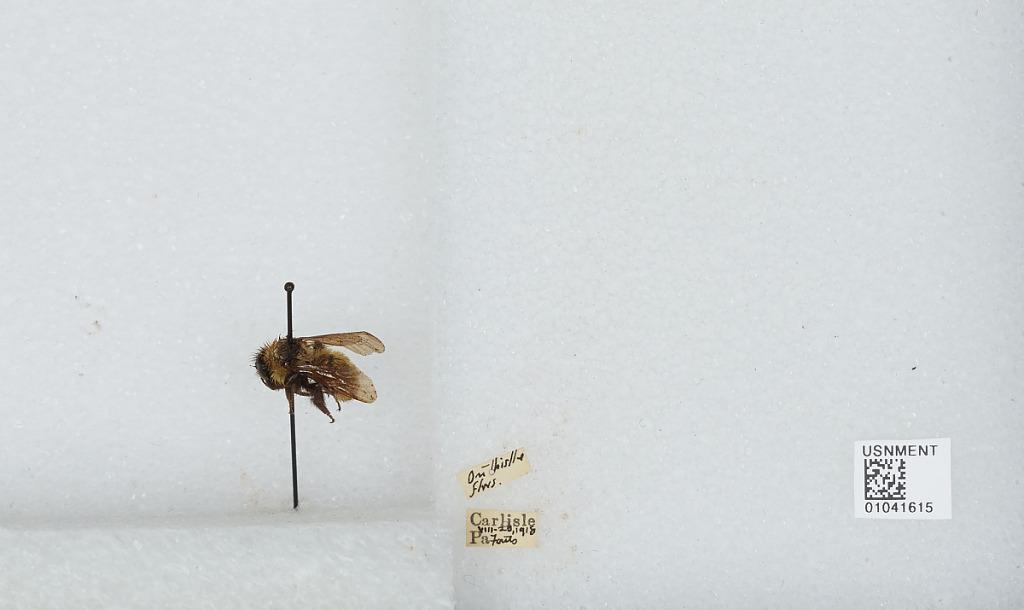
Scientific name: Bombus sp.
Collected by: Fouts
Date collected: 1918-8-20
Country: United States
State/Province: Pennsylvania
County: Cumberland
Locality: Carlisle
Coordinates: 40.2015, -77.1889